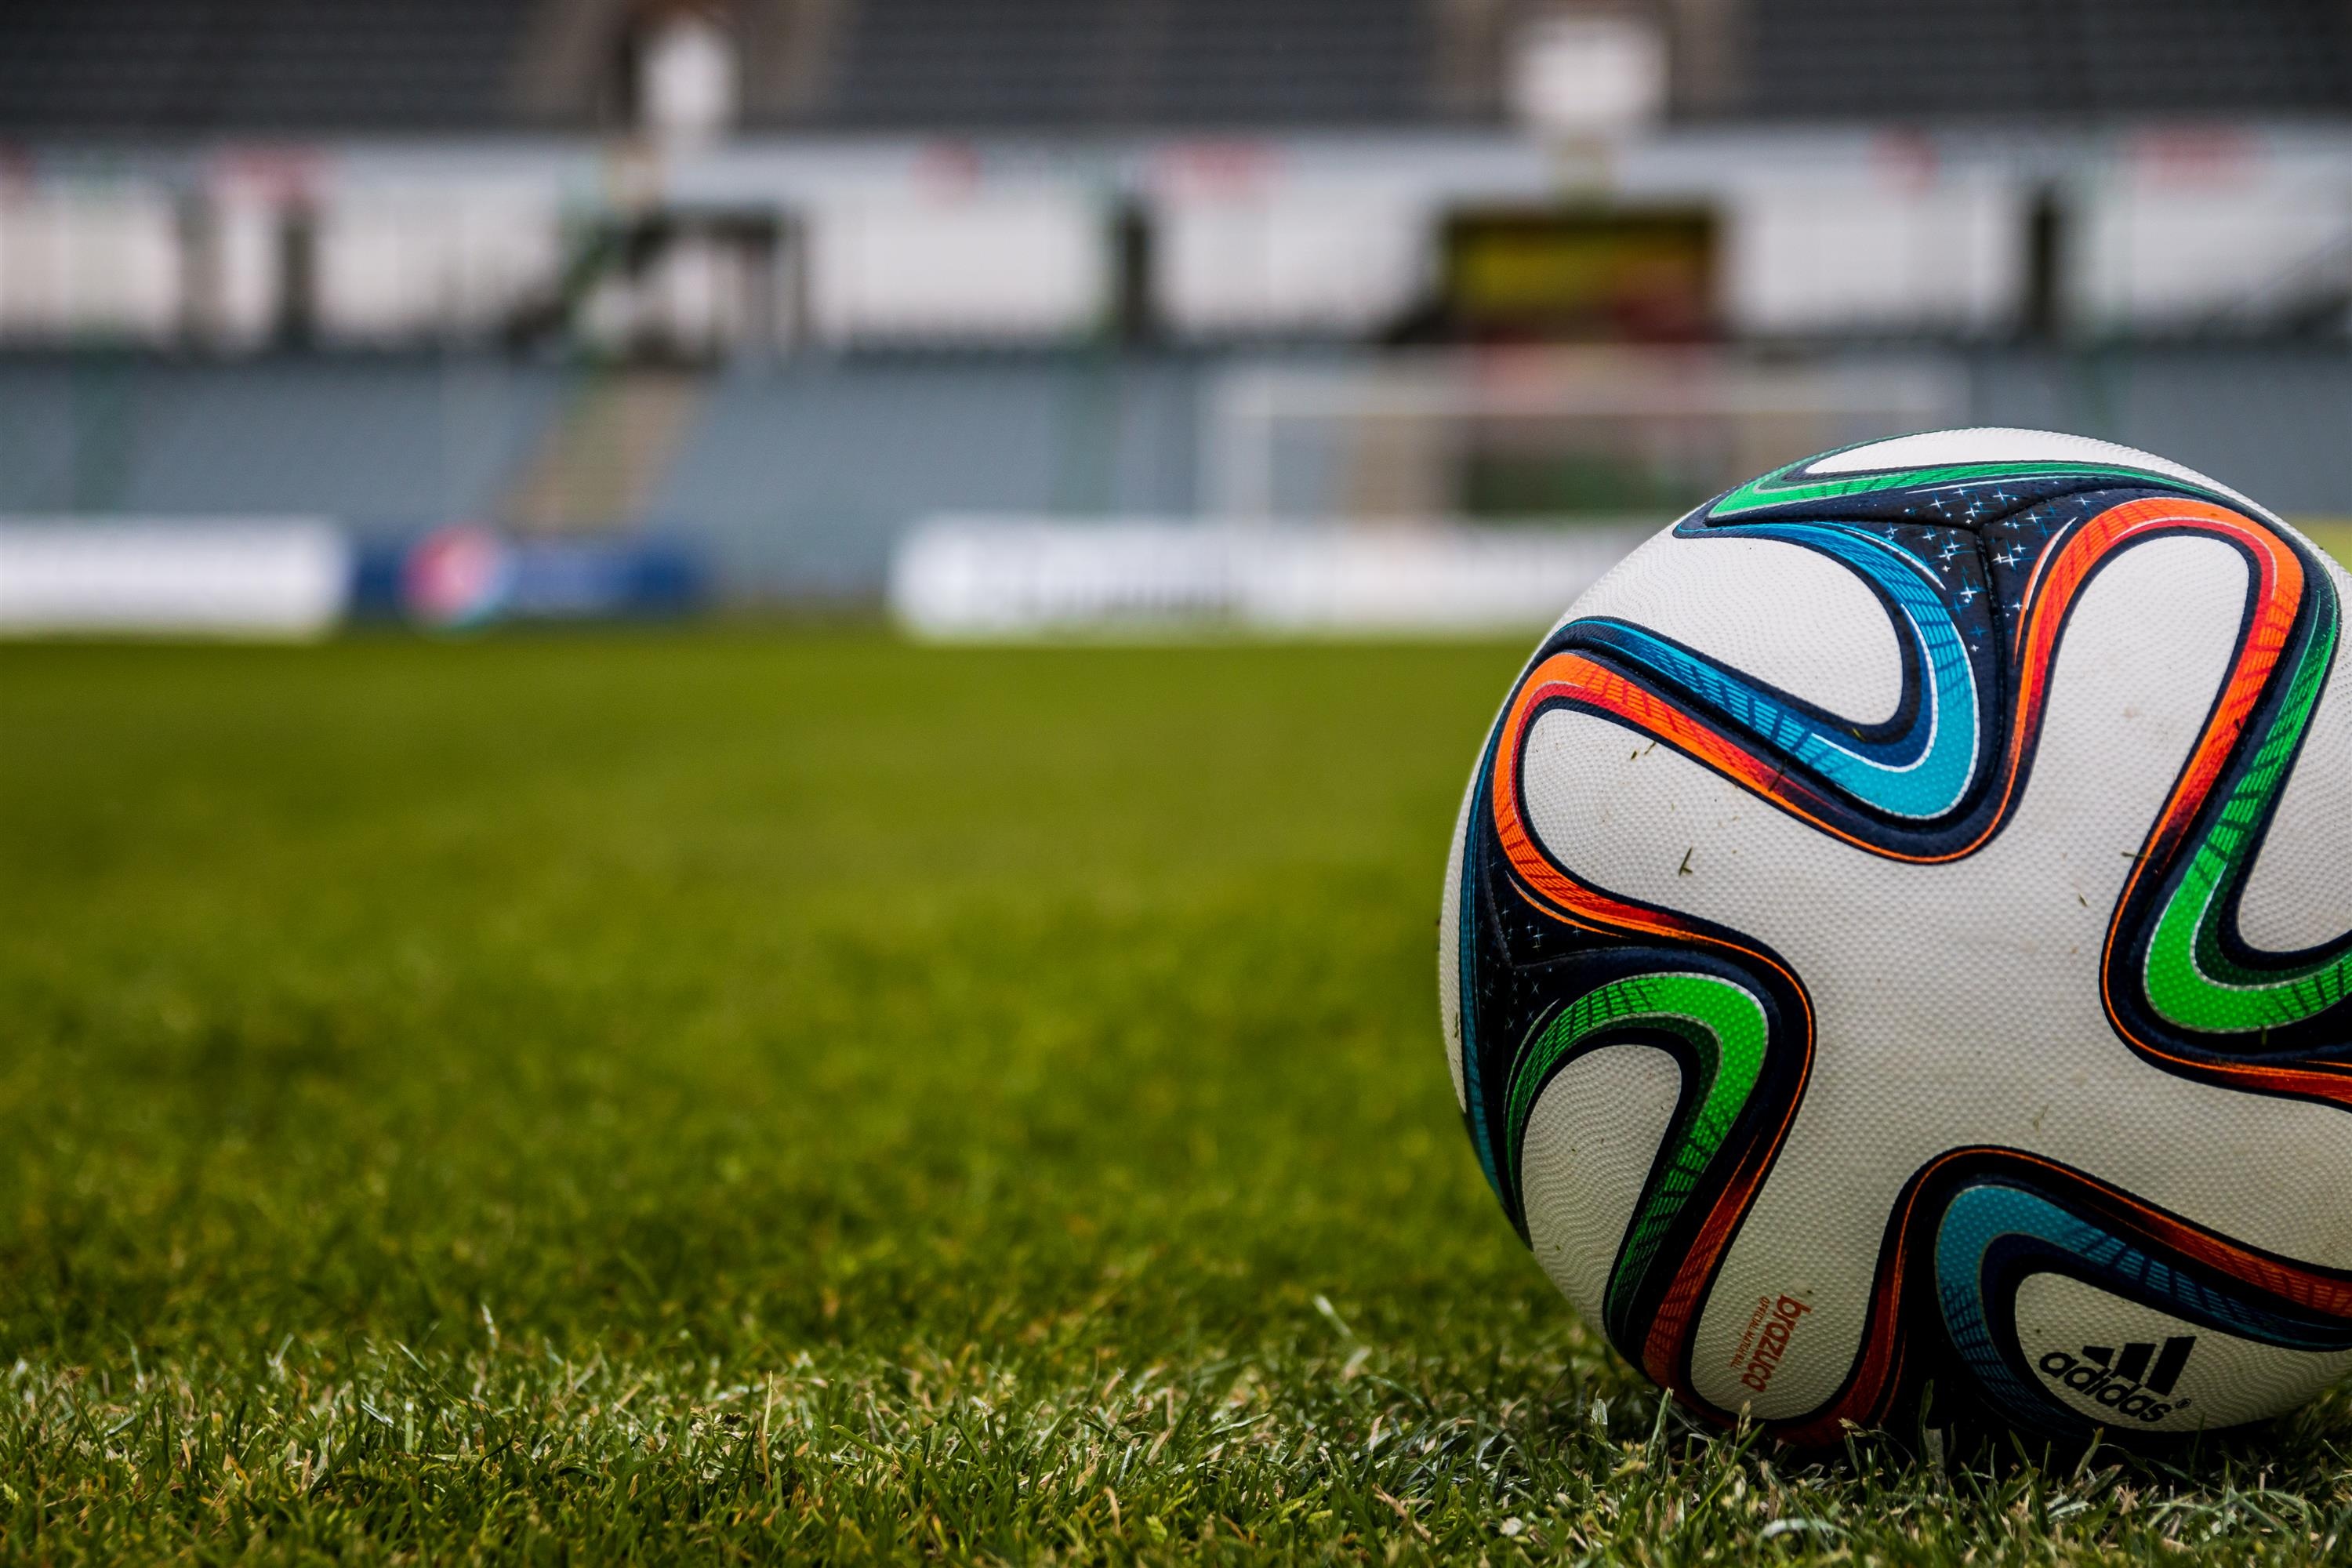
grass, structure, sport, game, green, soccer, football, stadium, player, sports equipment, sports, ball, match, race track, stadion, kick, the pitch, football player, the ball, sport venue